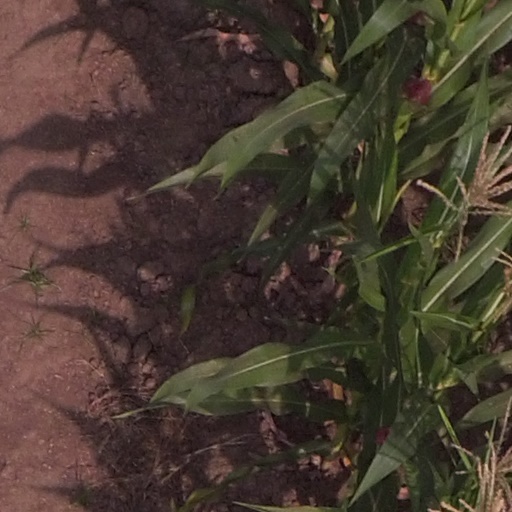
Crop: maize; corn